Tal Friedman

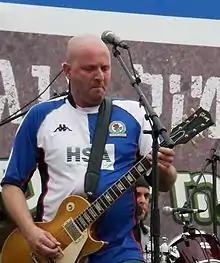
Friedman performing with "The Krayot" in 2007

Tal Friedman (born 20 December 1963) is an Israeli actor, comedian and musician best known for starring in the Israeli sketch comedy show "Eretz Nehederet".